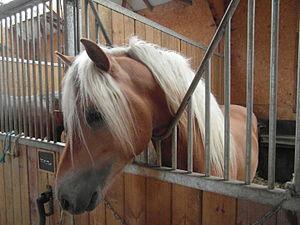
Jument Haflinger dans son box
Villard-de-Lans [vilaʁ.də.lɑ̃] est une commune française située, géographiquement dans le massif du Vercors, administrativement dans le département de l'Isère, en région Auvergne-Rhône-Alpes et, autrefois rattachée à l'ancienne province du Dauphiné.